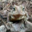
Label: frog